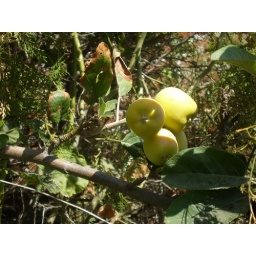
My parents have a lot of trees in their yard and among them was this apple tree.